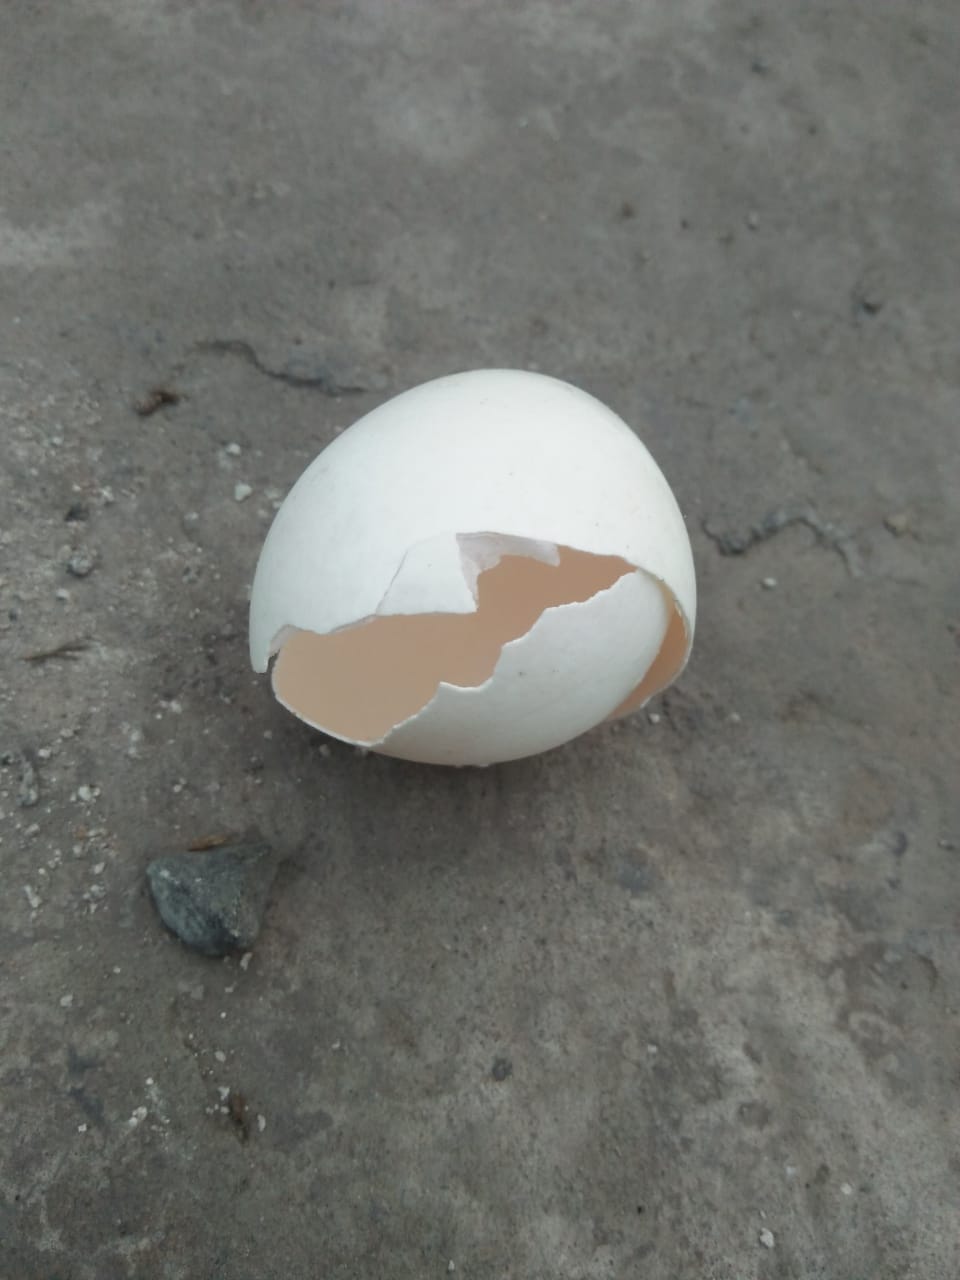
Label: eggshells